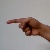
The image shows a hand gesture representing the letter 'G' in Indian Sign Language.